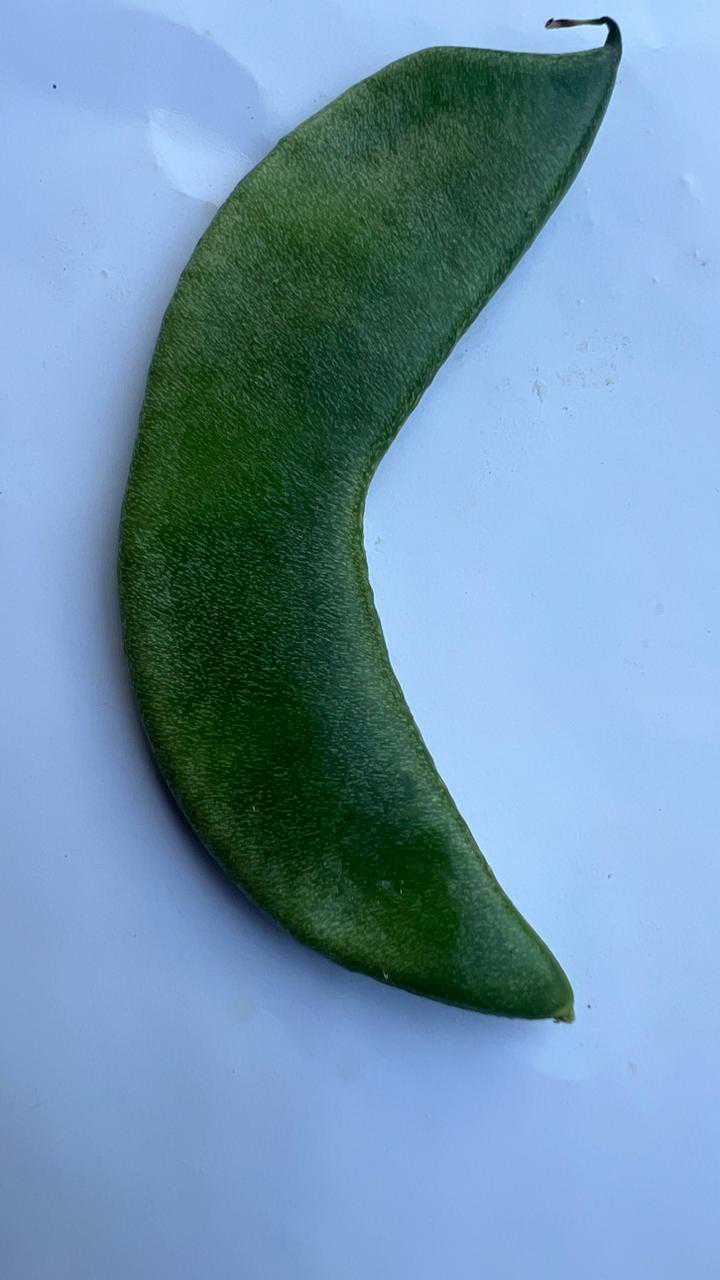
Label: Lablab purpureus